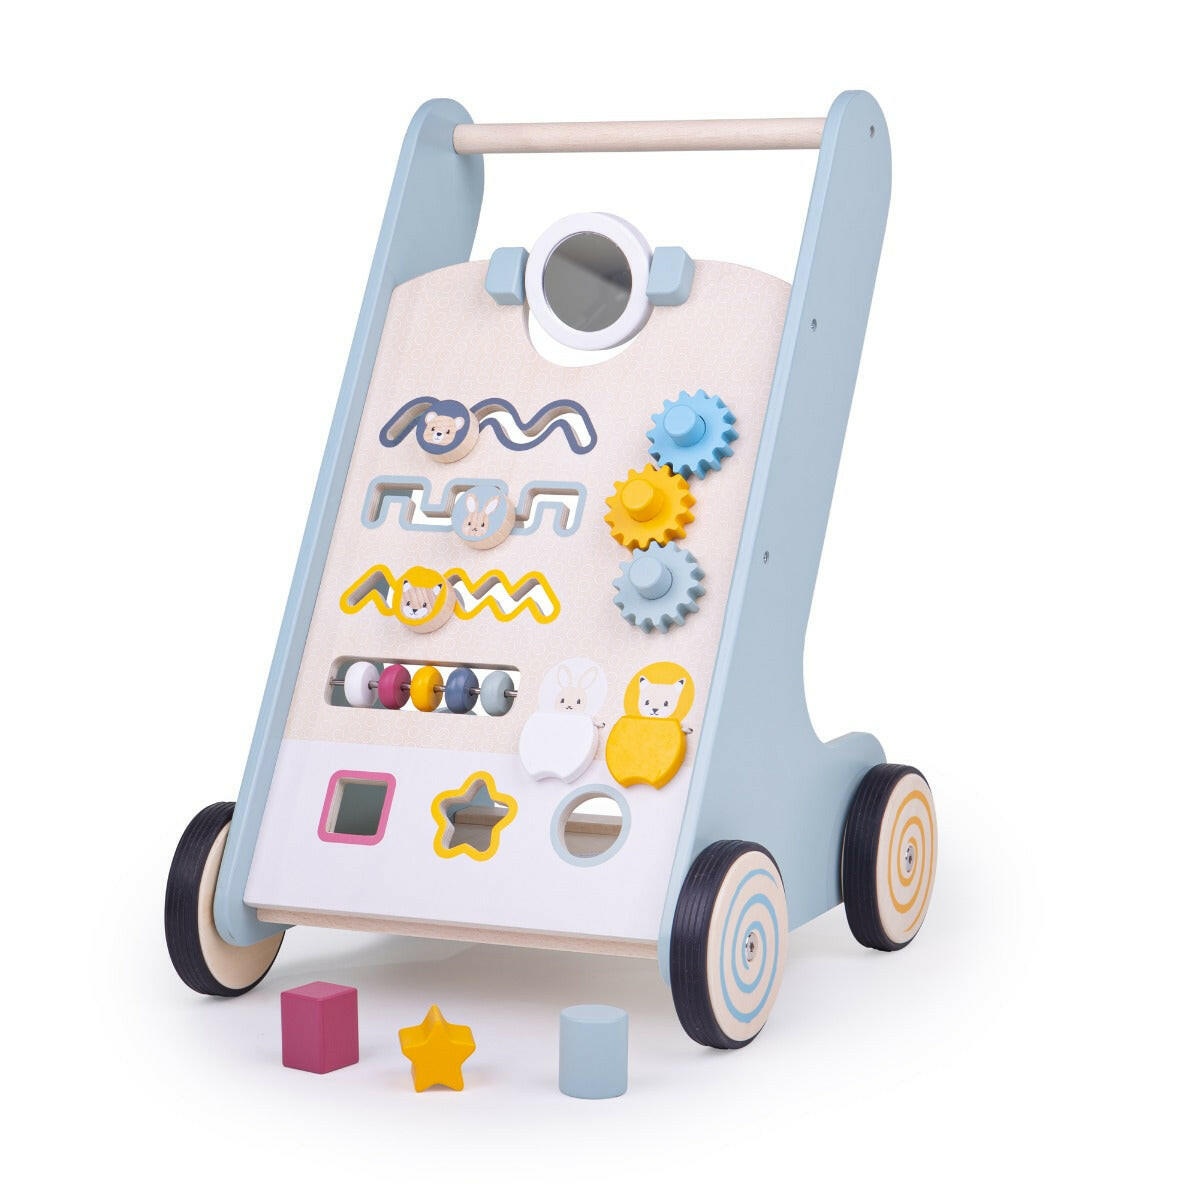
100% FSC Certified Activity Walker by Bigjigs Toys US
Fulfilled by our friends at Bigjigs Toys US Our 100% FSC Certified wooden Baby Walker is ideal for fun and educational playtime with tots who are just finding their feet! This activity walker is packed full of exciting and entertaining activities that are sure to provide hours of playtime entertainment. Made from sustainably sourced FSC Certified materials , FSC C147826 Our baby walker has eye-catching neutral colours and decor inspired by woodland wildlife with various activities to occupy little hands - from a shape sorter and spinning cogs to a flippable mirror and colourful beads and more to entertain and stimulate young minds. Baby push along walkers are a great way to build confidence with walking. Develops hand/eye coordination , fine motor skills, sorting & matching skills and dexterity . Requires adult assembly. Made from high quality, responsibly sourced materials. Conforms to current European safety standards. FSC Certified Baby Walker product features: Wooden baby walker packed full of exciting & entertaining activities Made from 100% sustainable FSC certified materials Includes a shape sorter, spinning cogs, mirror, beads & more Encourages confident mobility Made from high quality, responsibly sourced materials 34.6cm L x 50cm H x 34cm W Requires adult assembly 12 months +
Brand: Bigjigs Toys US
Category: Baby & Toddler > Baby Toys & Activity Equipment > Baby Walkers & Entertainers